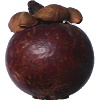
Label: mangostan